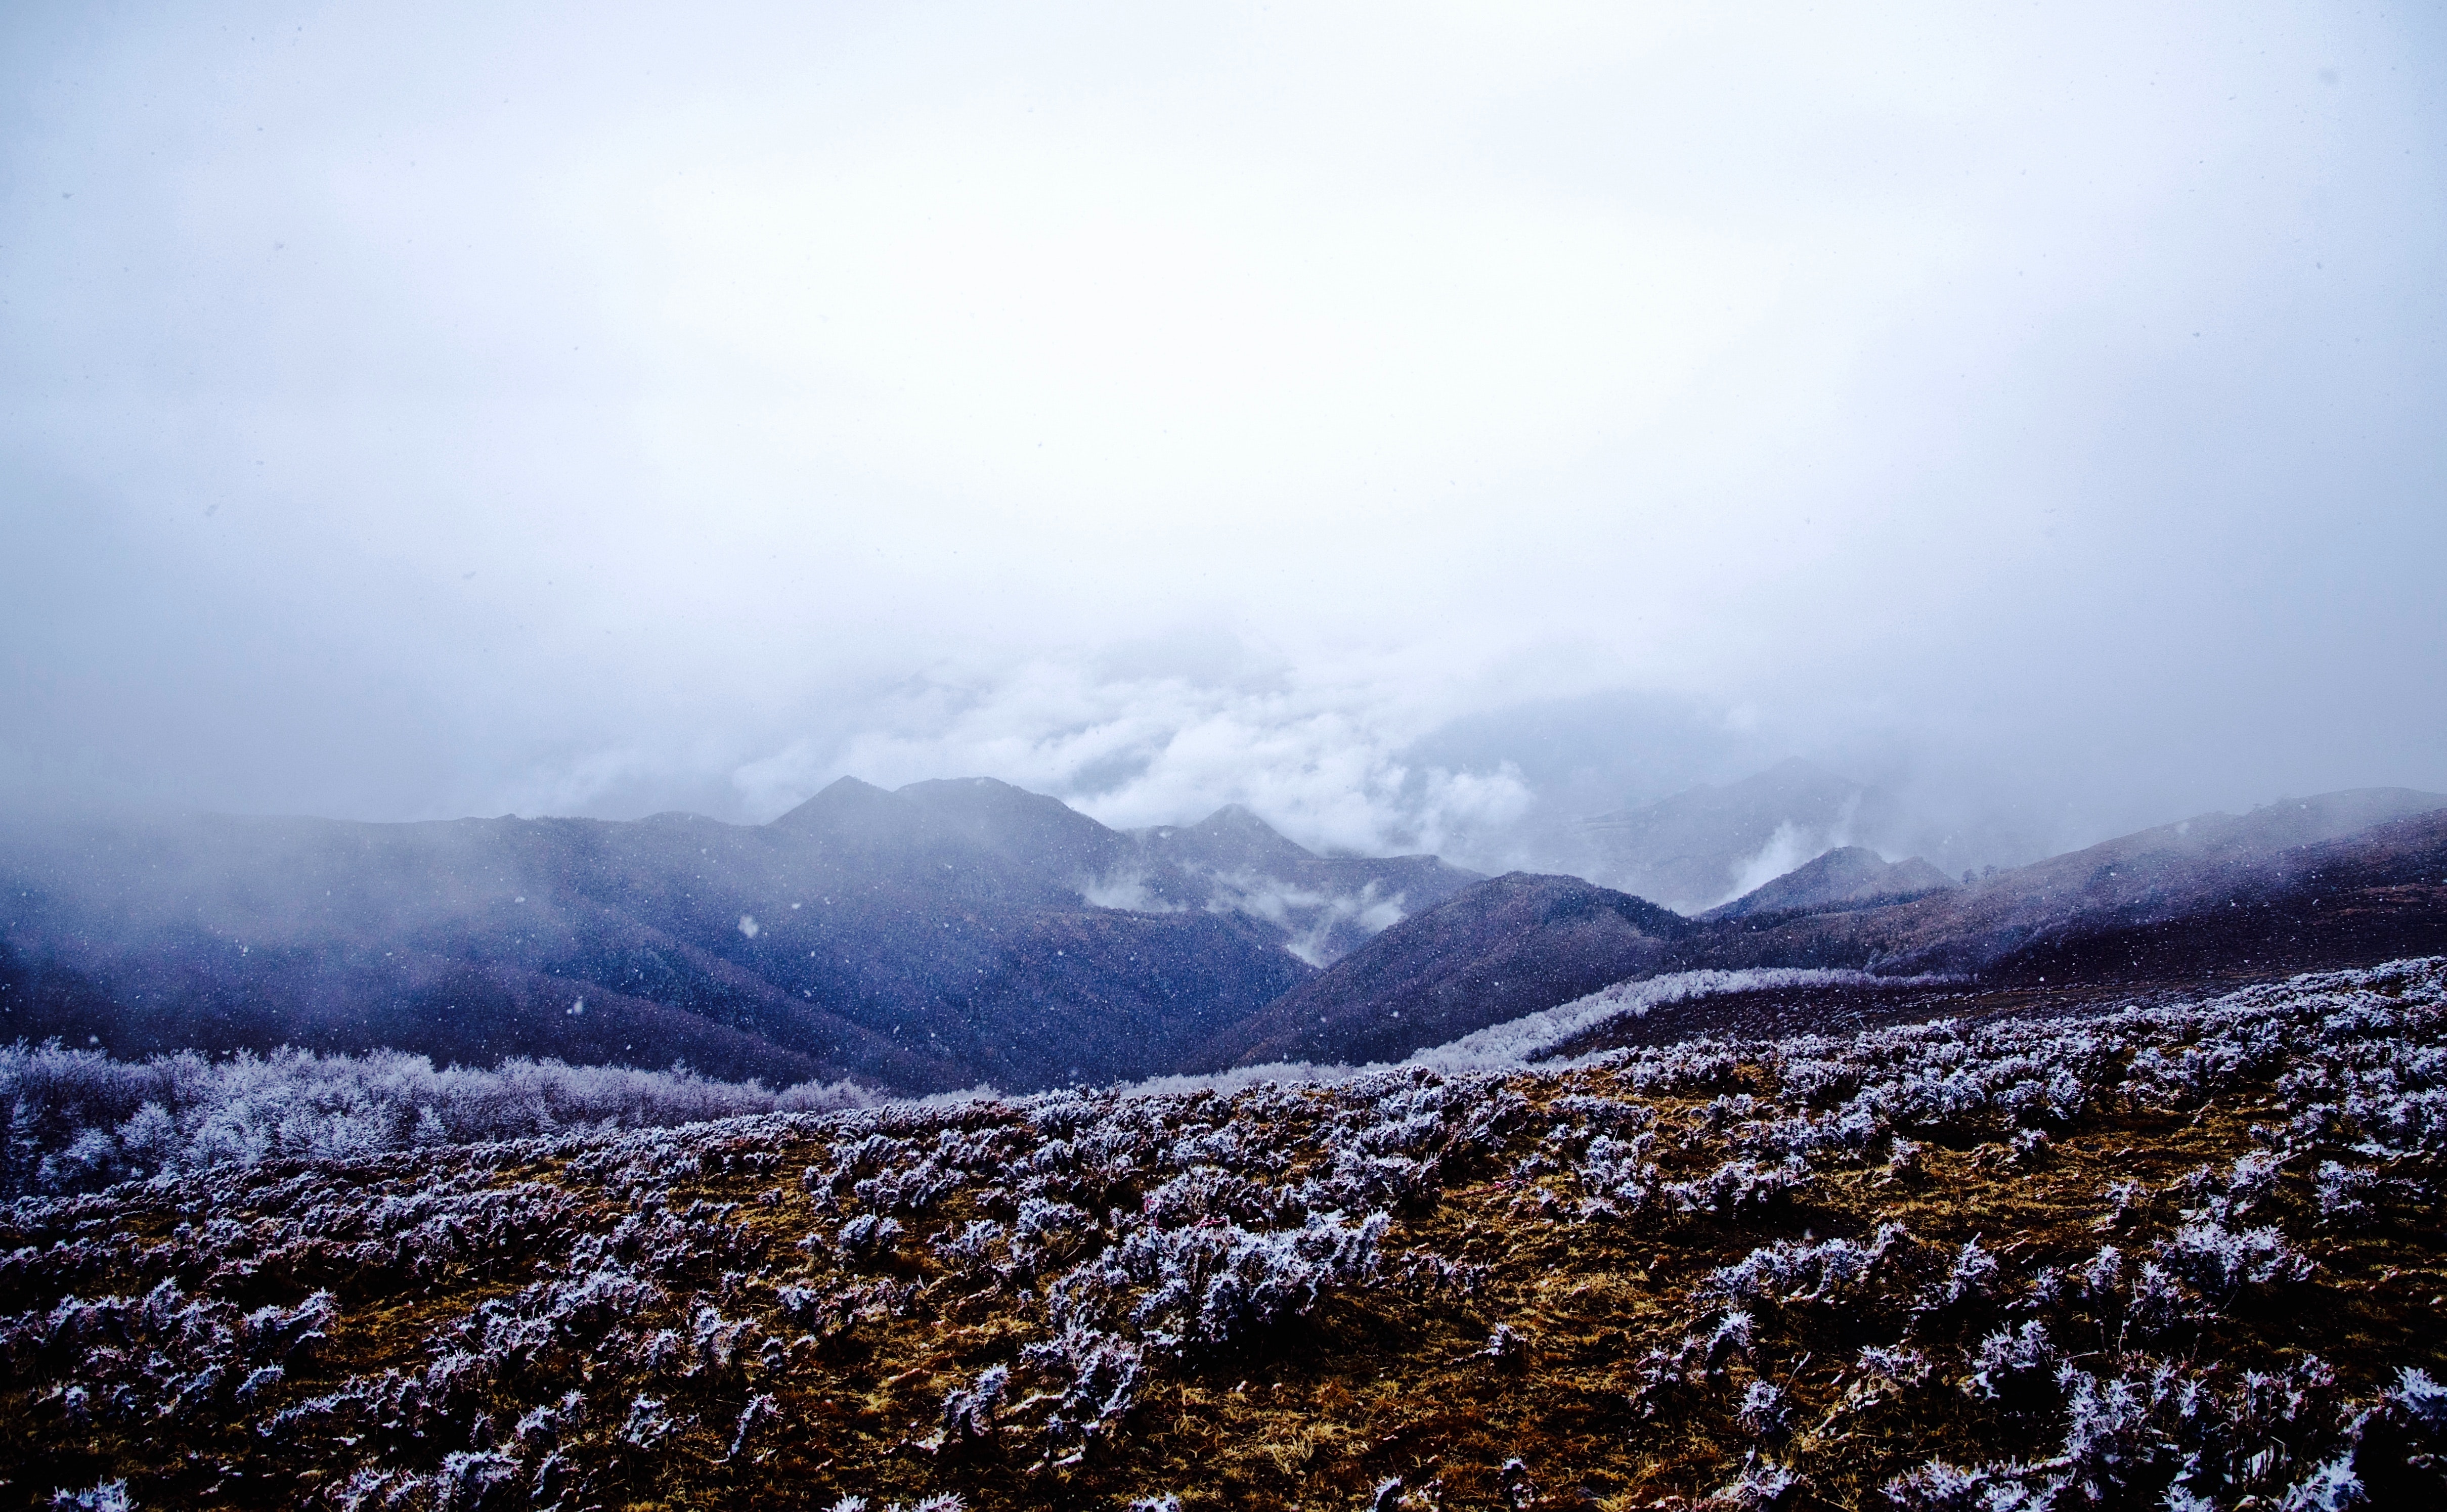
mountainous landforms, mountain, sky, highland, ridge, atmospheric phenomenon, hill, winter, mountain range, snow, cloud, wilderness, fell, hill station, tree, summit, atmosphere, alps, landscape, massif, tundra, geological phenomenon, freezing, valley, mist, ice, horizon, mount scenery, forest, fog, meteorological phenomenon, national park, city